Mitsubishi H-60

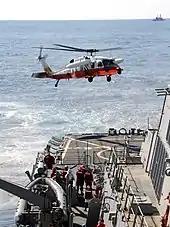
JMSDF UH-60J lands aboard

The Japan Ground Self-Defense Force ordered a utility variant of the UH-60L designated UH-60JA in 1995. The JGSDF began receiving the UH-60JA in 1997. It features improved avionics, including FLIR, Color weather radar, GPS receiver, a Night Vision Goggle compatible cockpit and wire cutter. The JGSDF plans to acquire 70.